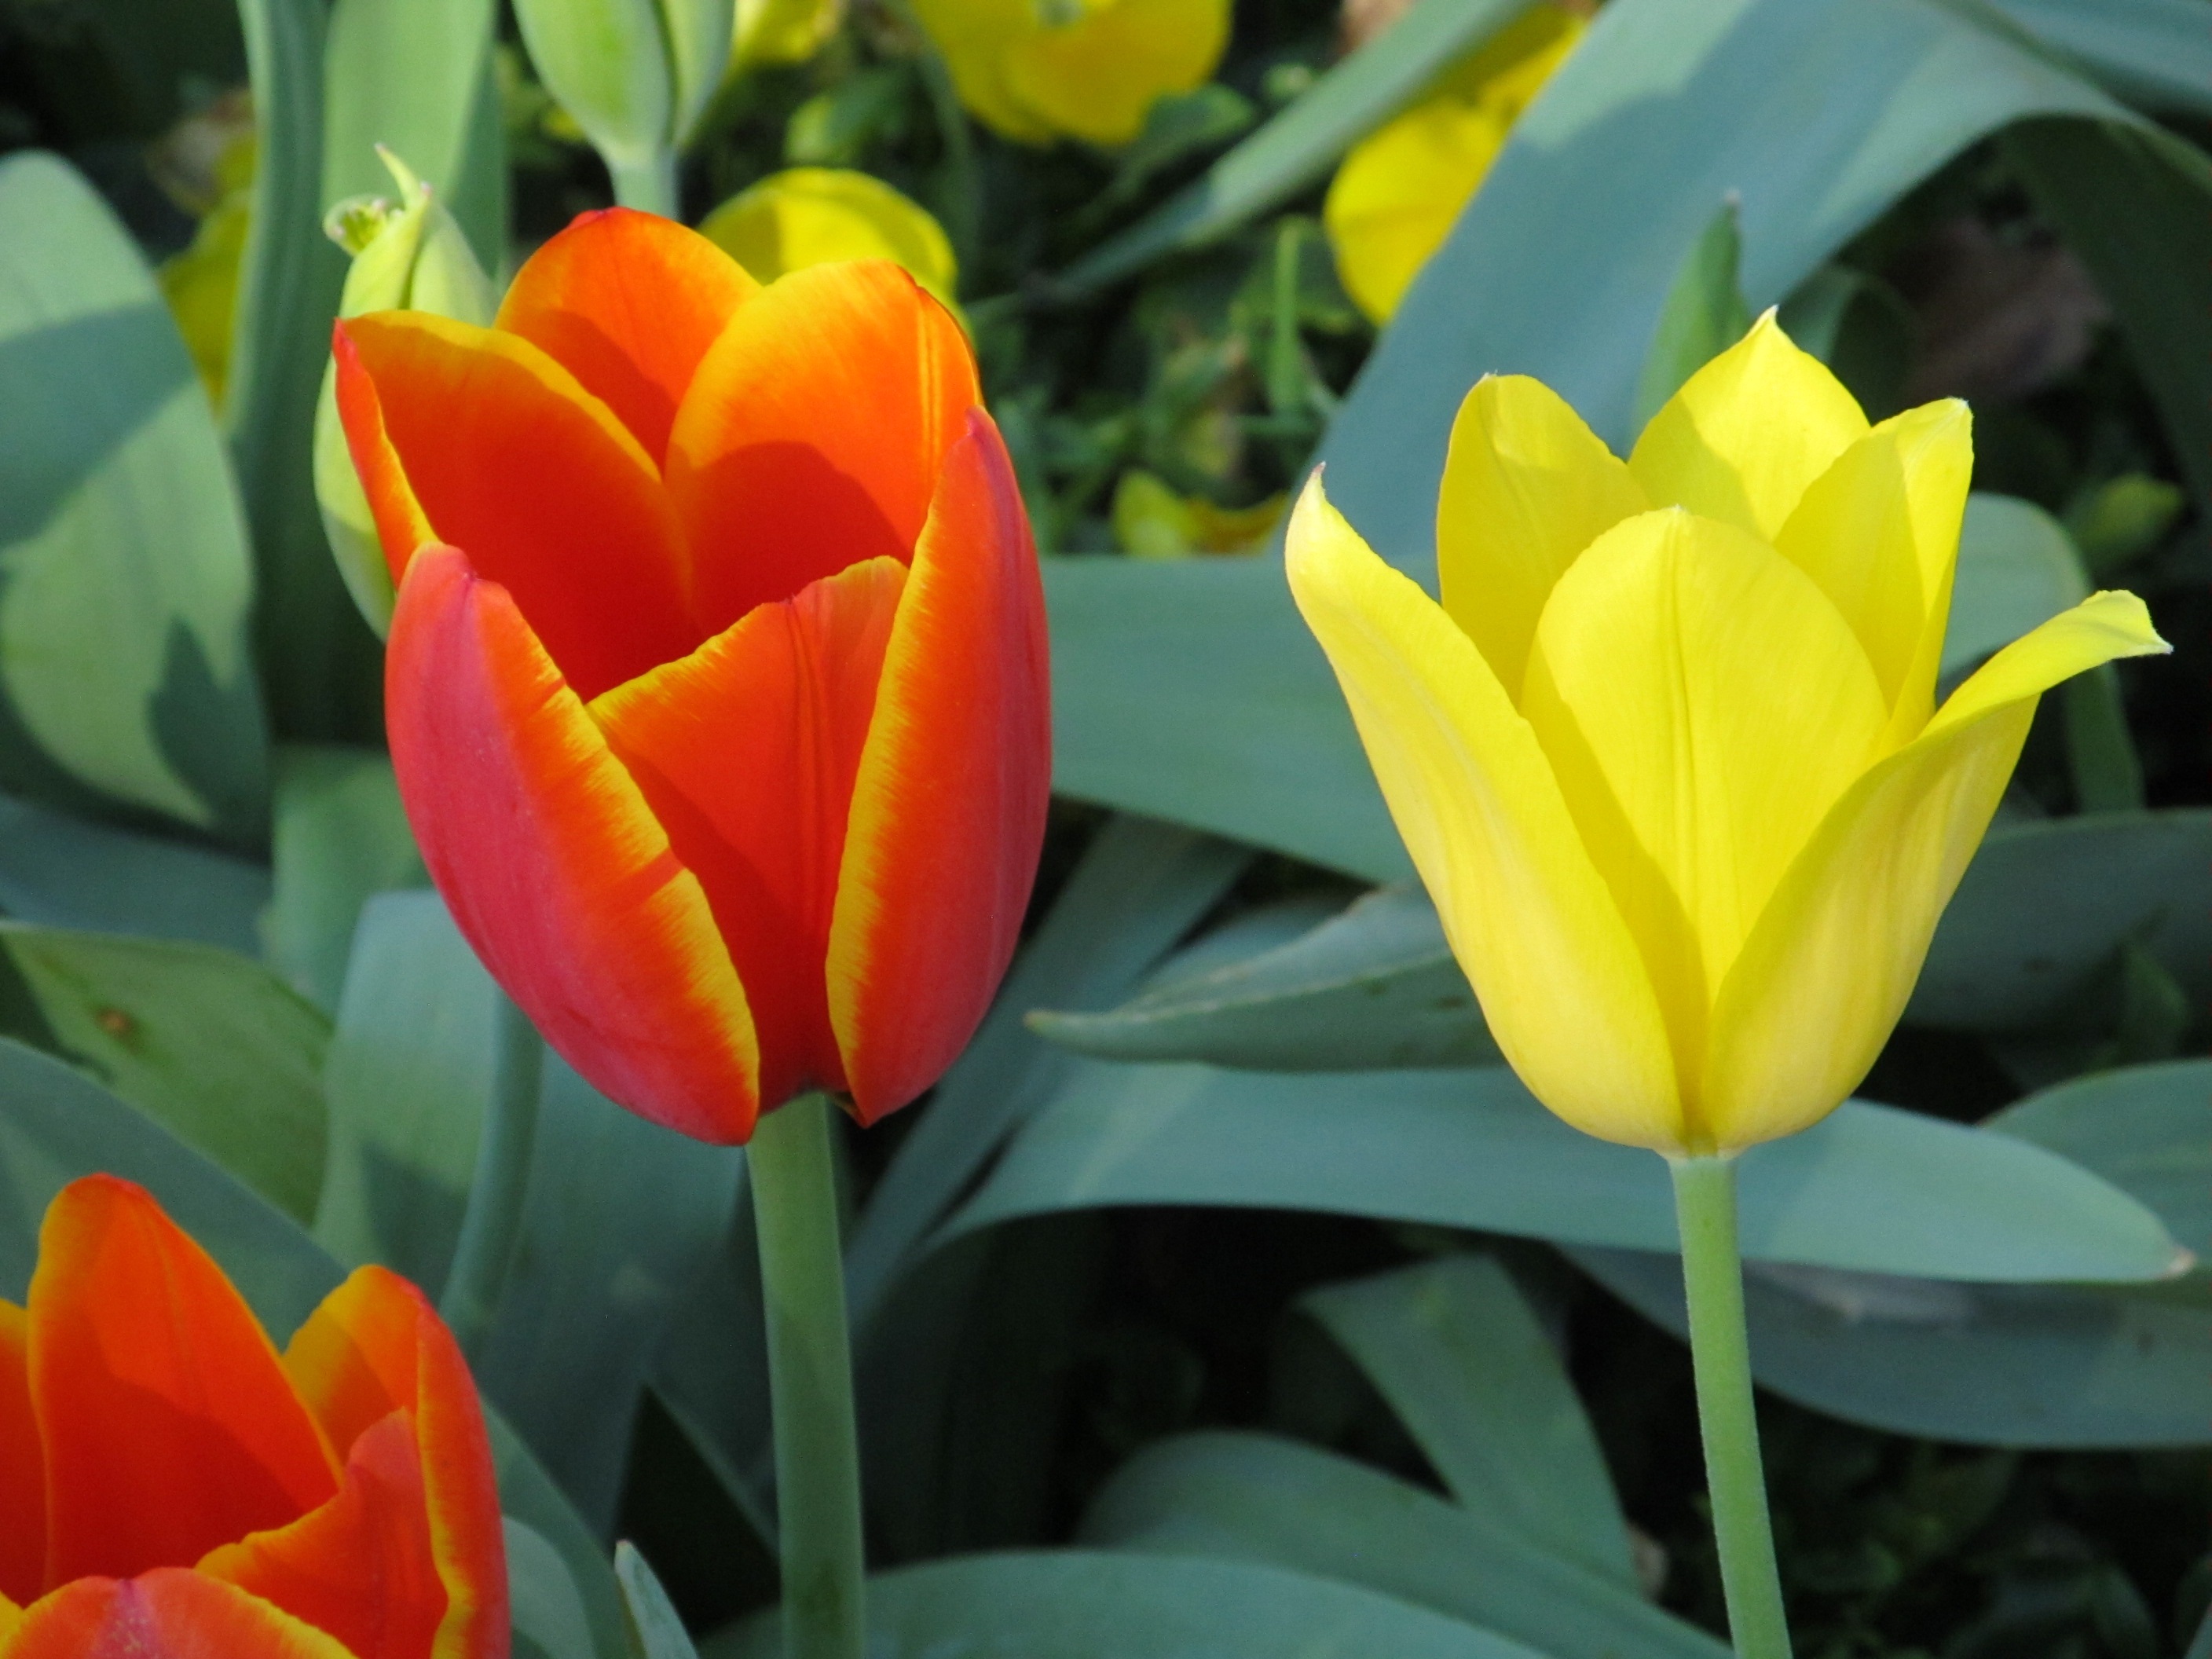
plant, flower, petal, floral, tulip, red, color, macro, fresh, blooming, colorful, yellow, garden, plants, flowers, petals, blossoms, tulips, flowering plant, lily family, land plant